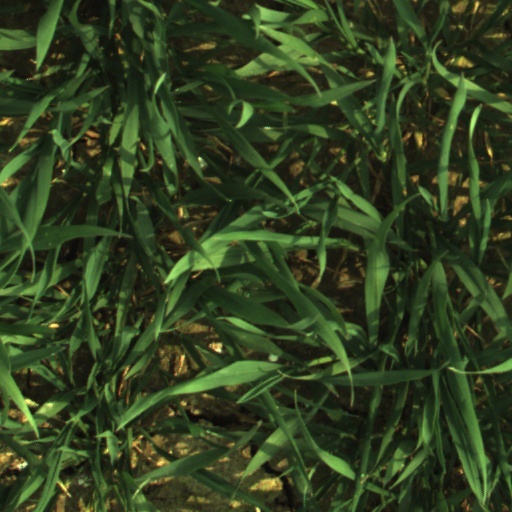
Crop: wheat